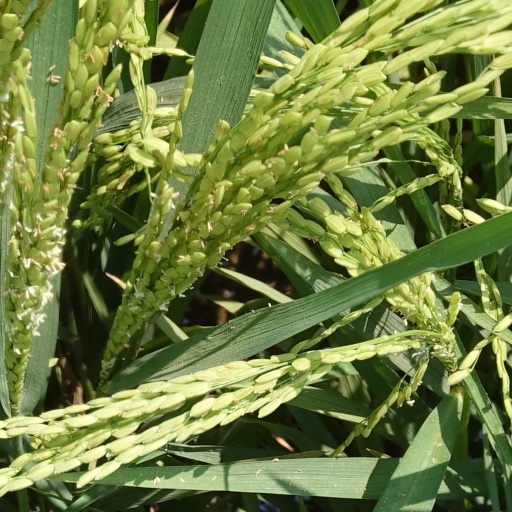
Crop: rice